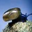
Label: snail